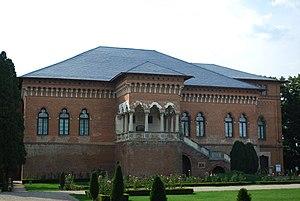
Les expressions noblesse roumaine ou aristocratie roumaine désignent l'ensemble des personnes faisant partie des classes privilégiées, détentrices de la terre et de franchises spécifiques appelées jus valachicum, initialement d'origine roumaine et de confession orthodoxe, ayant gouverné les « valachies » essentiellement dans les trois principautés où vivaient les roumanophones, à savoir la Transylvanie, la Valachie et la Moldavie.
Mogoșoaia est une commune de l'ouest du Județ d'Ilfov en Roumanie.
Le palais de Mogoșoaia est un édifice historique de la noblesse roumaine, bâti au début du XVIIIᵉ siècle dans la ville de Mogoșoaia, sise dans le județ d'Ilfov, en Roumanie ; il est situé à environ 15 km du centre de Bucarest.